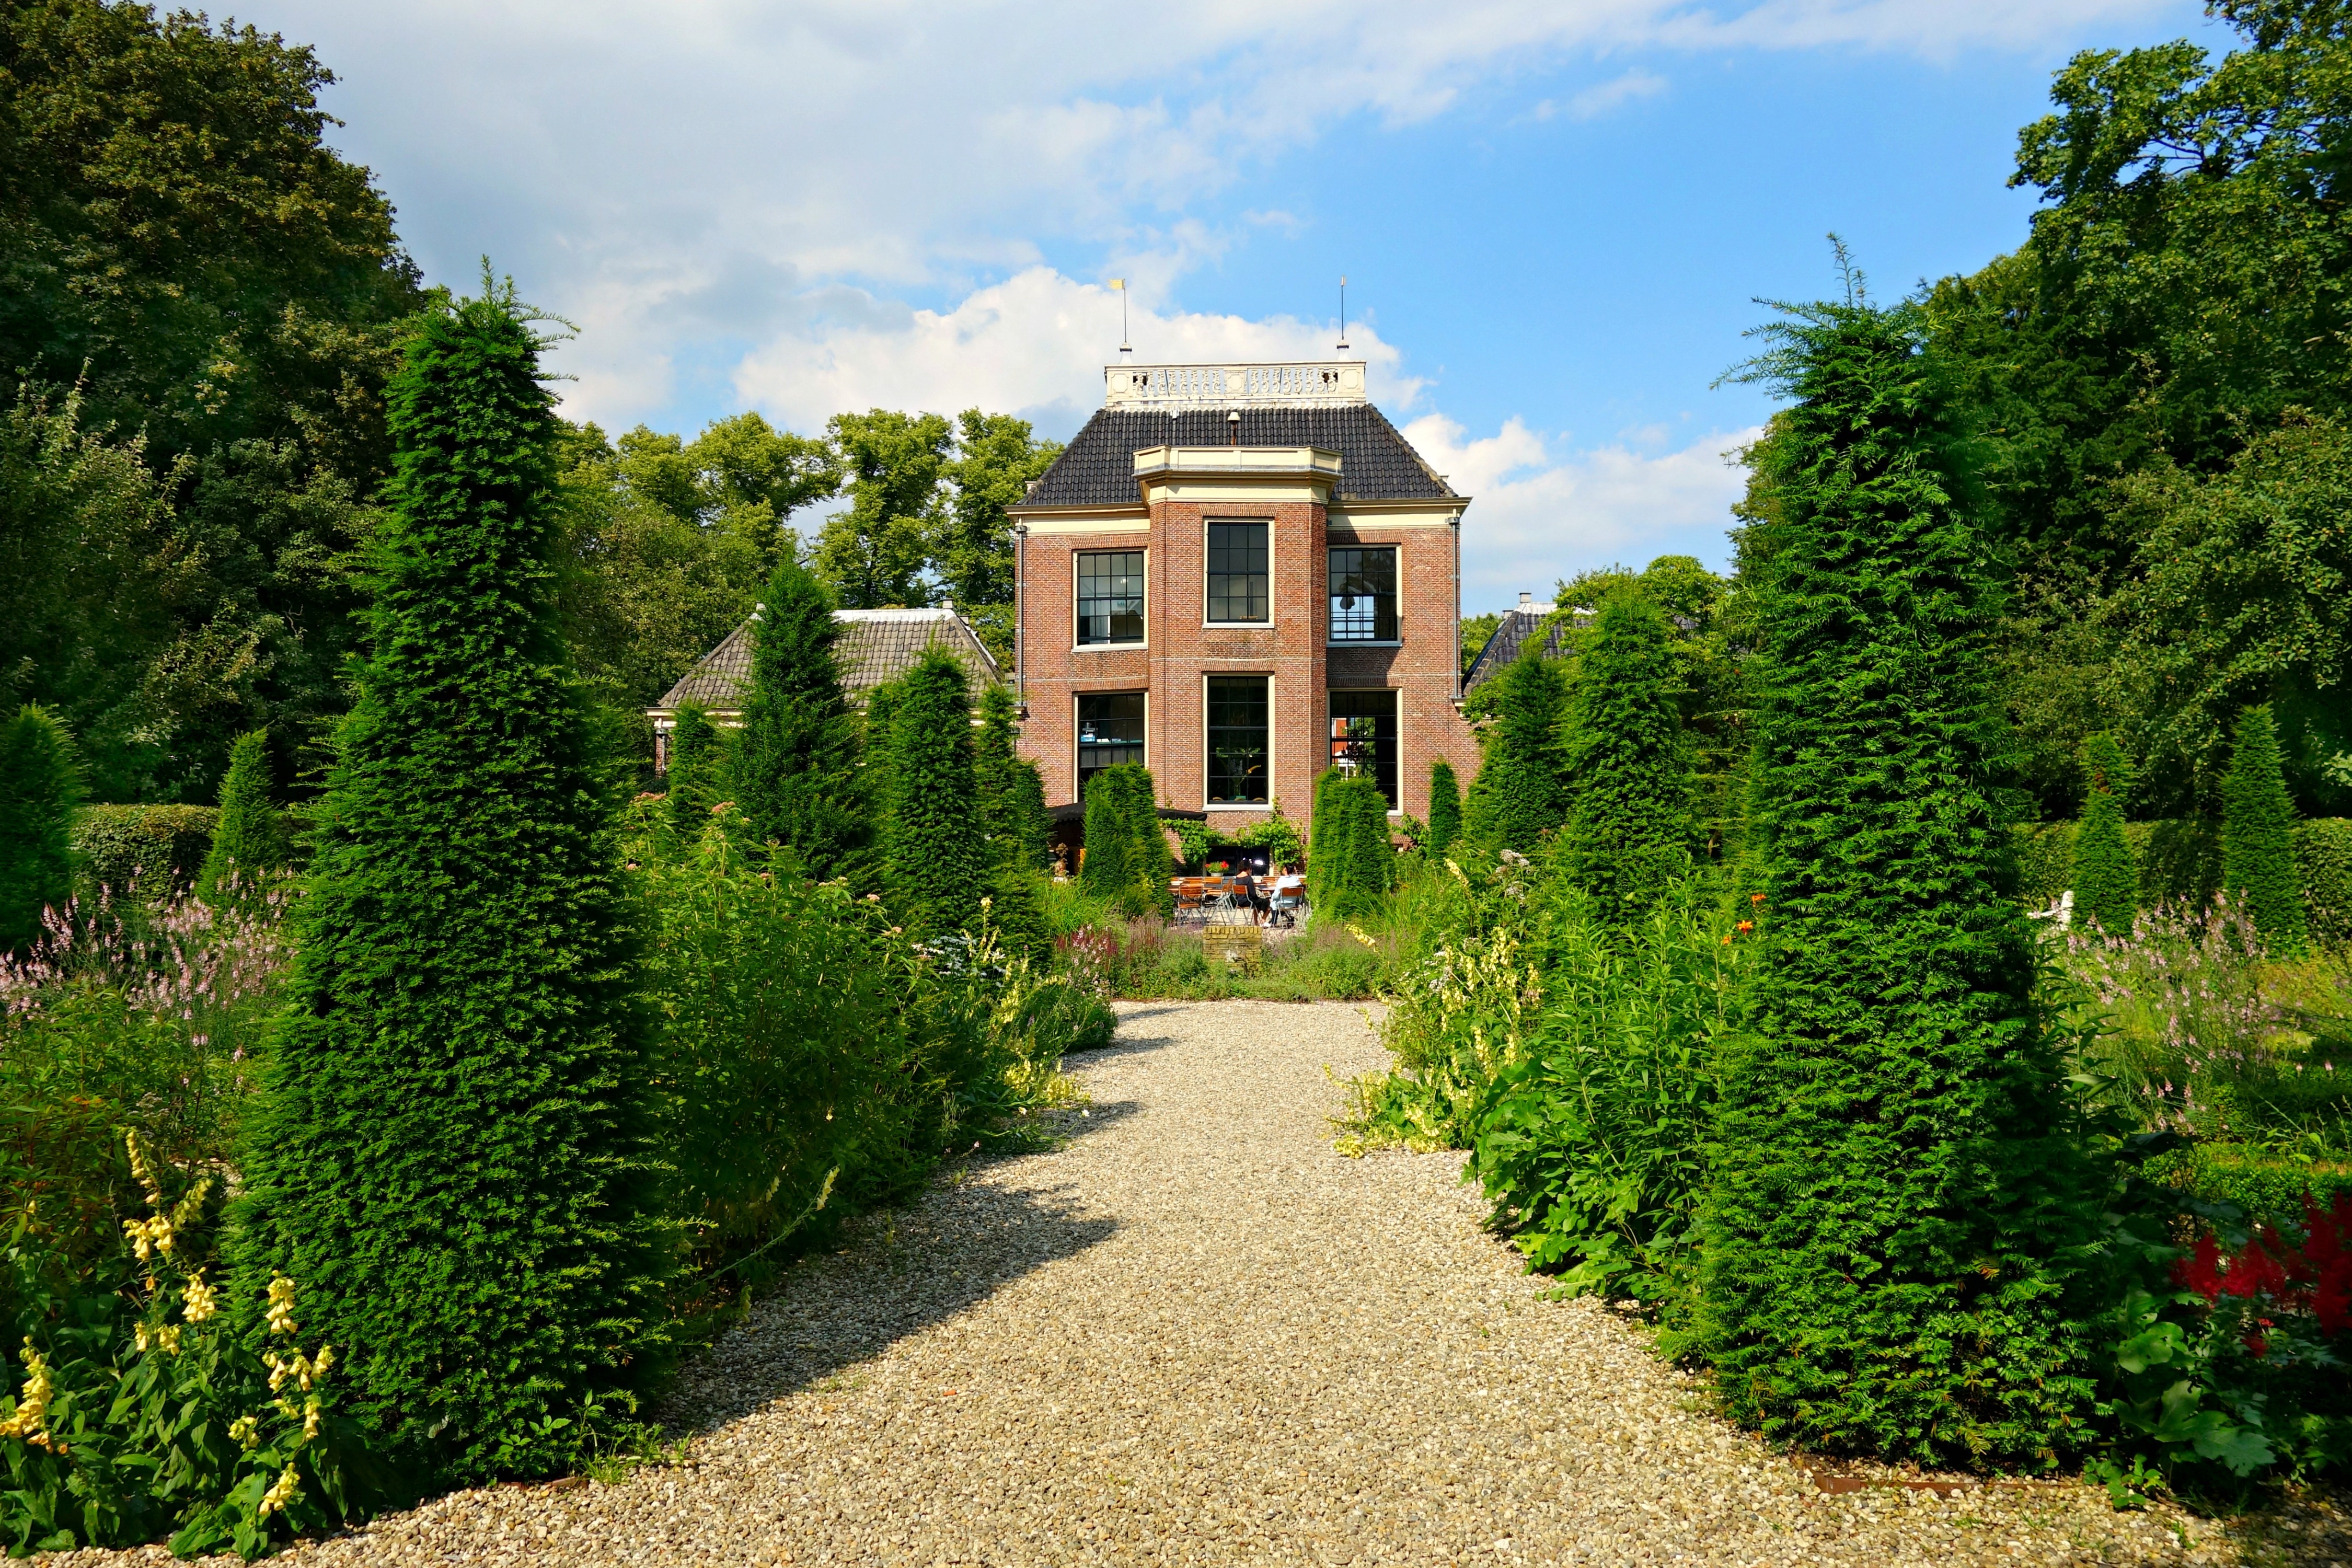
tree, architecture, lawn, manor, mansion, house, flower, chateau, home, europe, cottage, park, facade, residence, property, historic, garden, shrub, plantation, estate, yard, manor house, real estate, rural area, 17th century, residential area